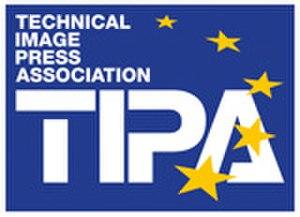
La Technical Image Press Association est une association de magazines de photographie européens.